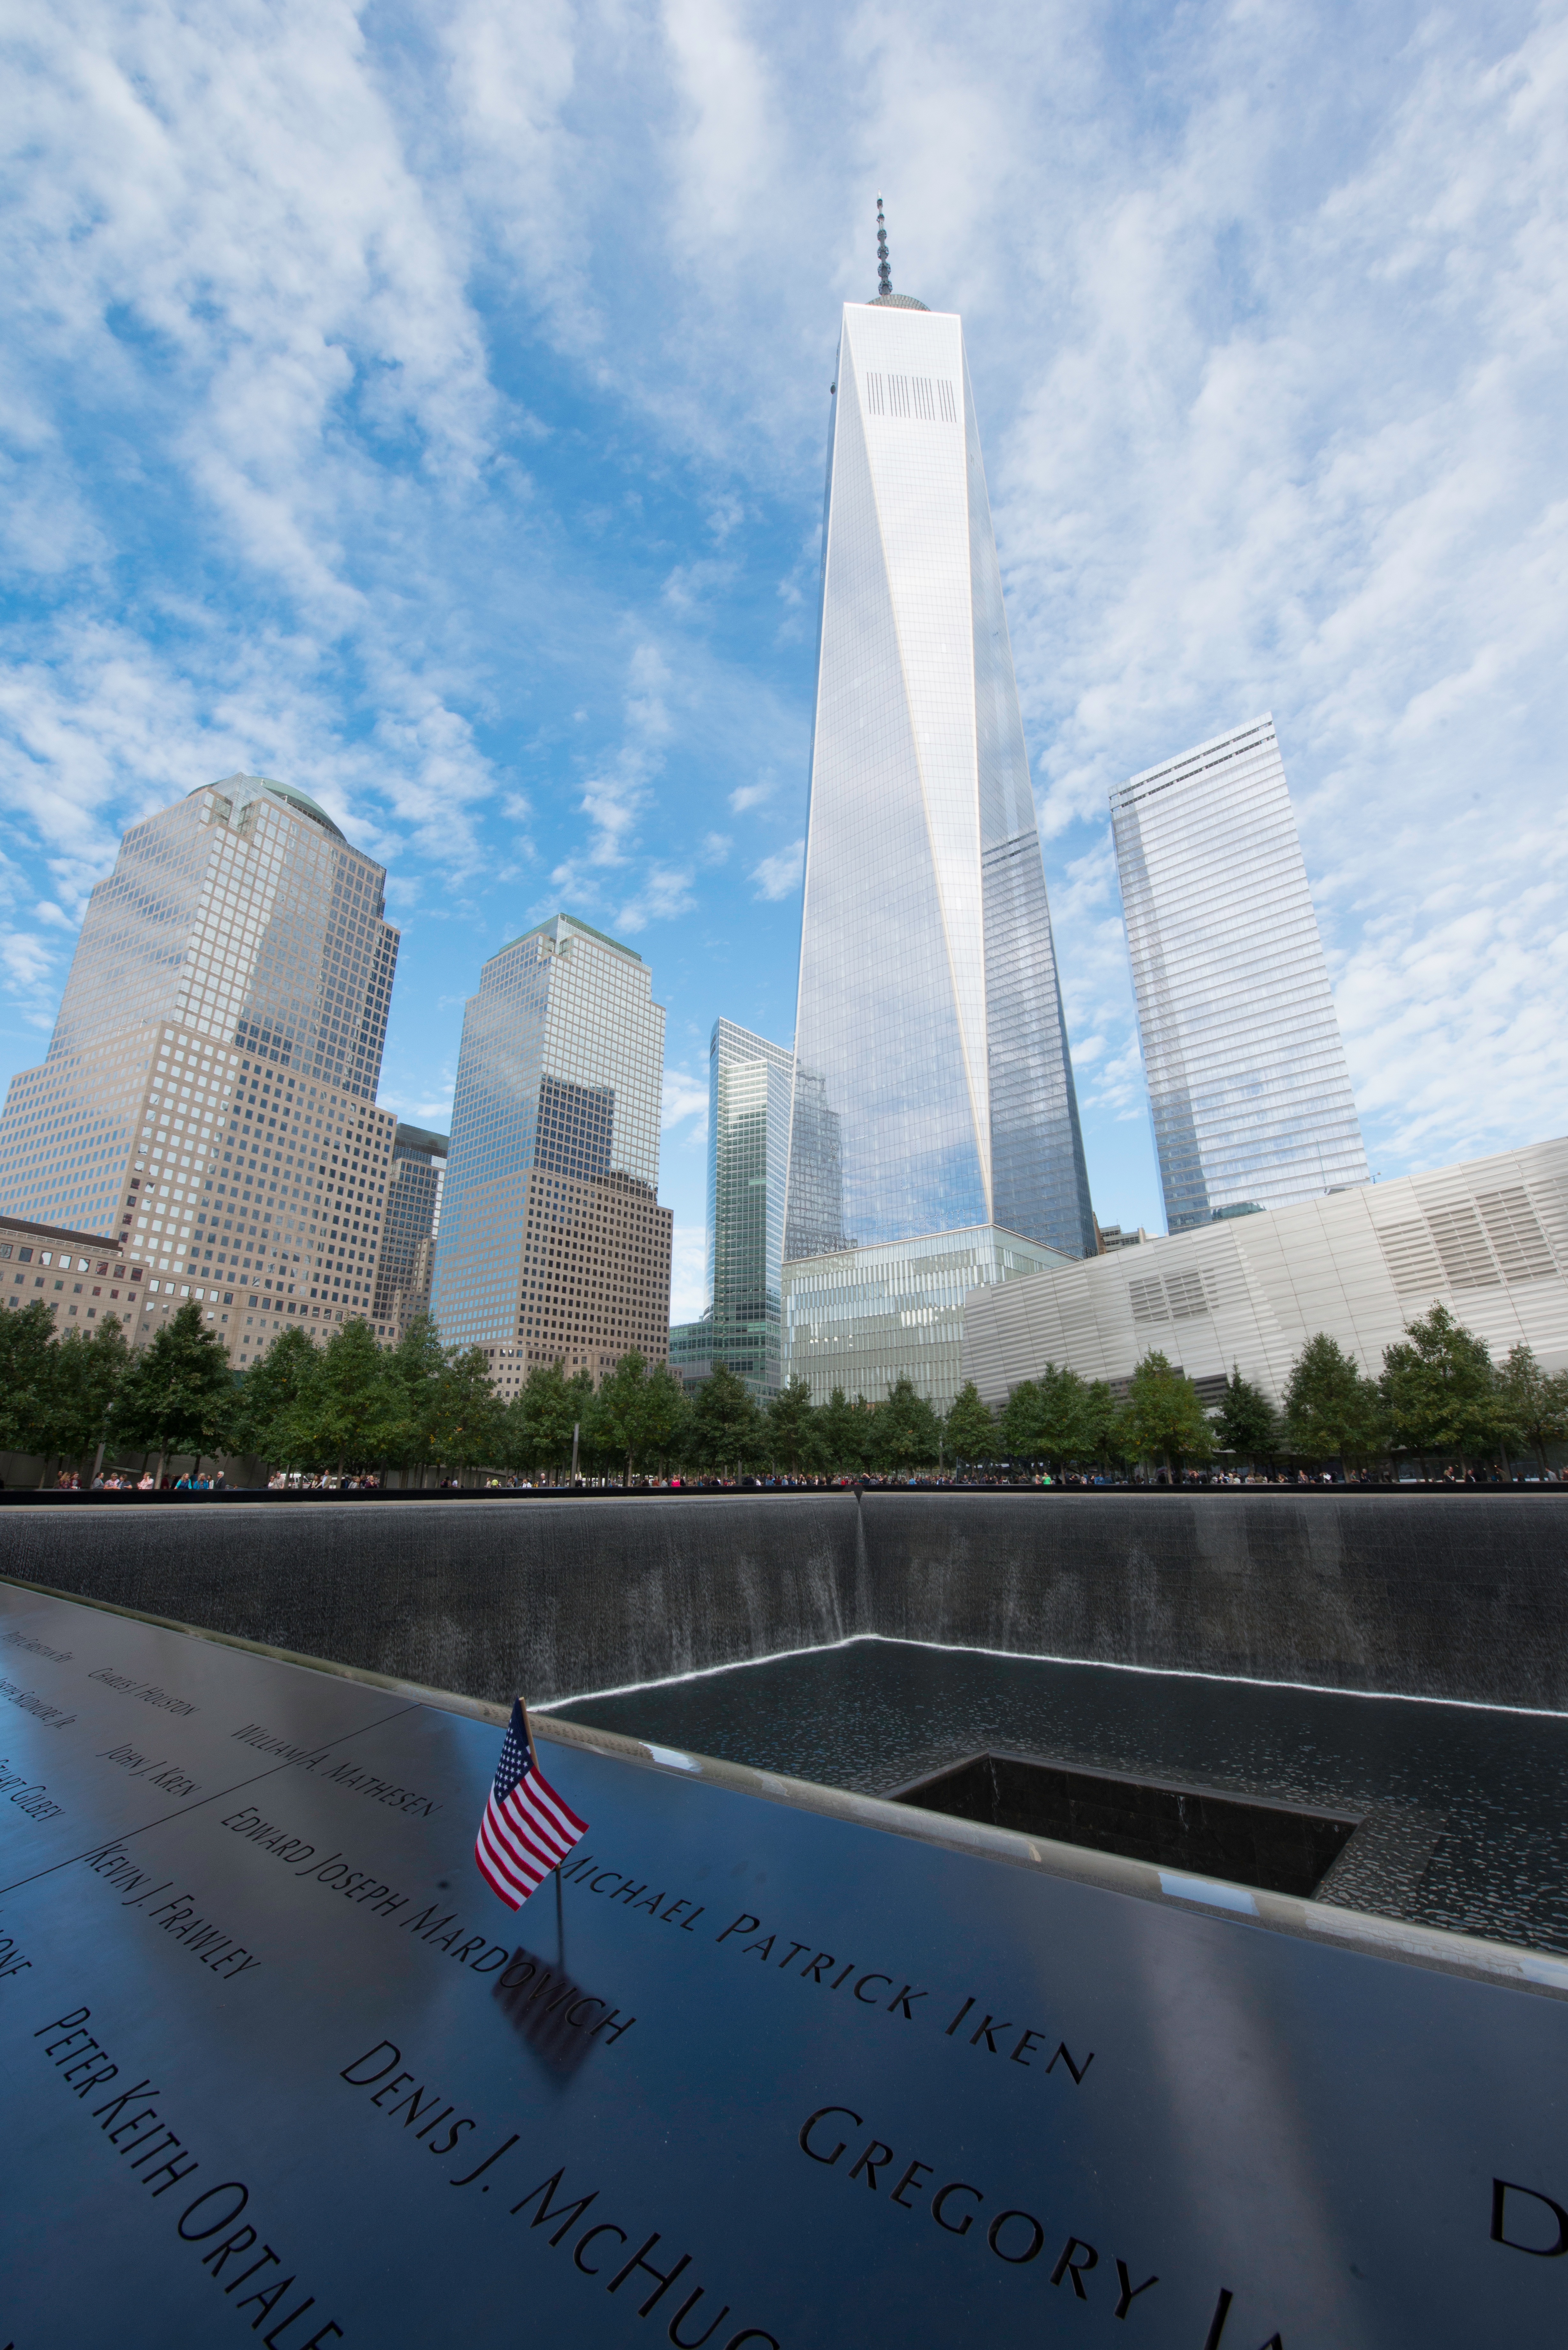
skyline, city, skyscraper, new york, monument, cityscape, downtown, reflection, tower, landmark, ground zero, world trade center, tower block, memorial, human settlement, atmosphere of earth